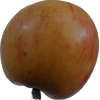
Label: Apple 14